Garland, Texas

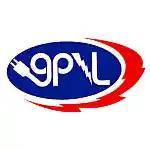
Garland Power and Light logo

Most of Garland is in the Garland Independent School District (GISD). Parts of Garland extend into other districts, including the Dallas, Mesquite, and Richardson Independent School Districts.